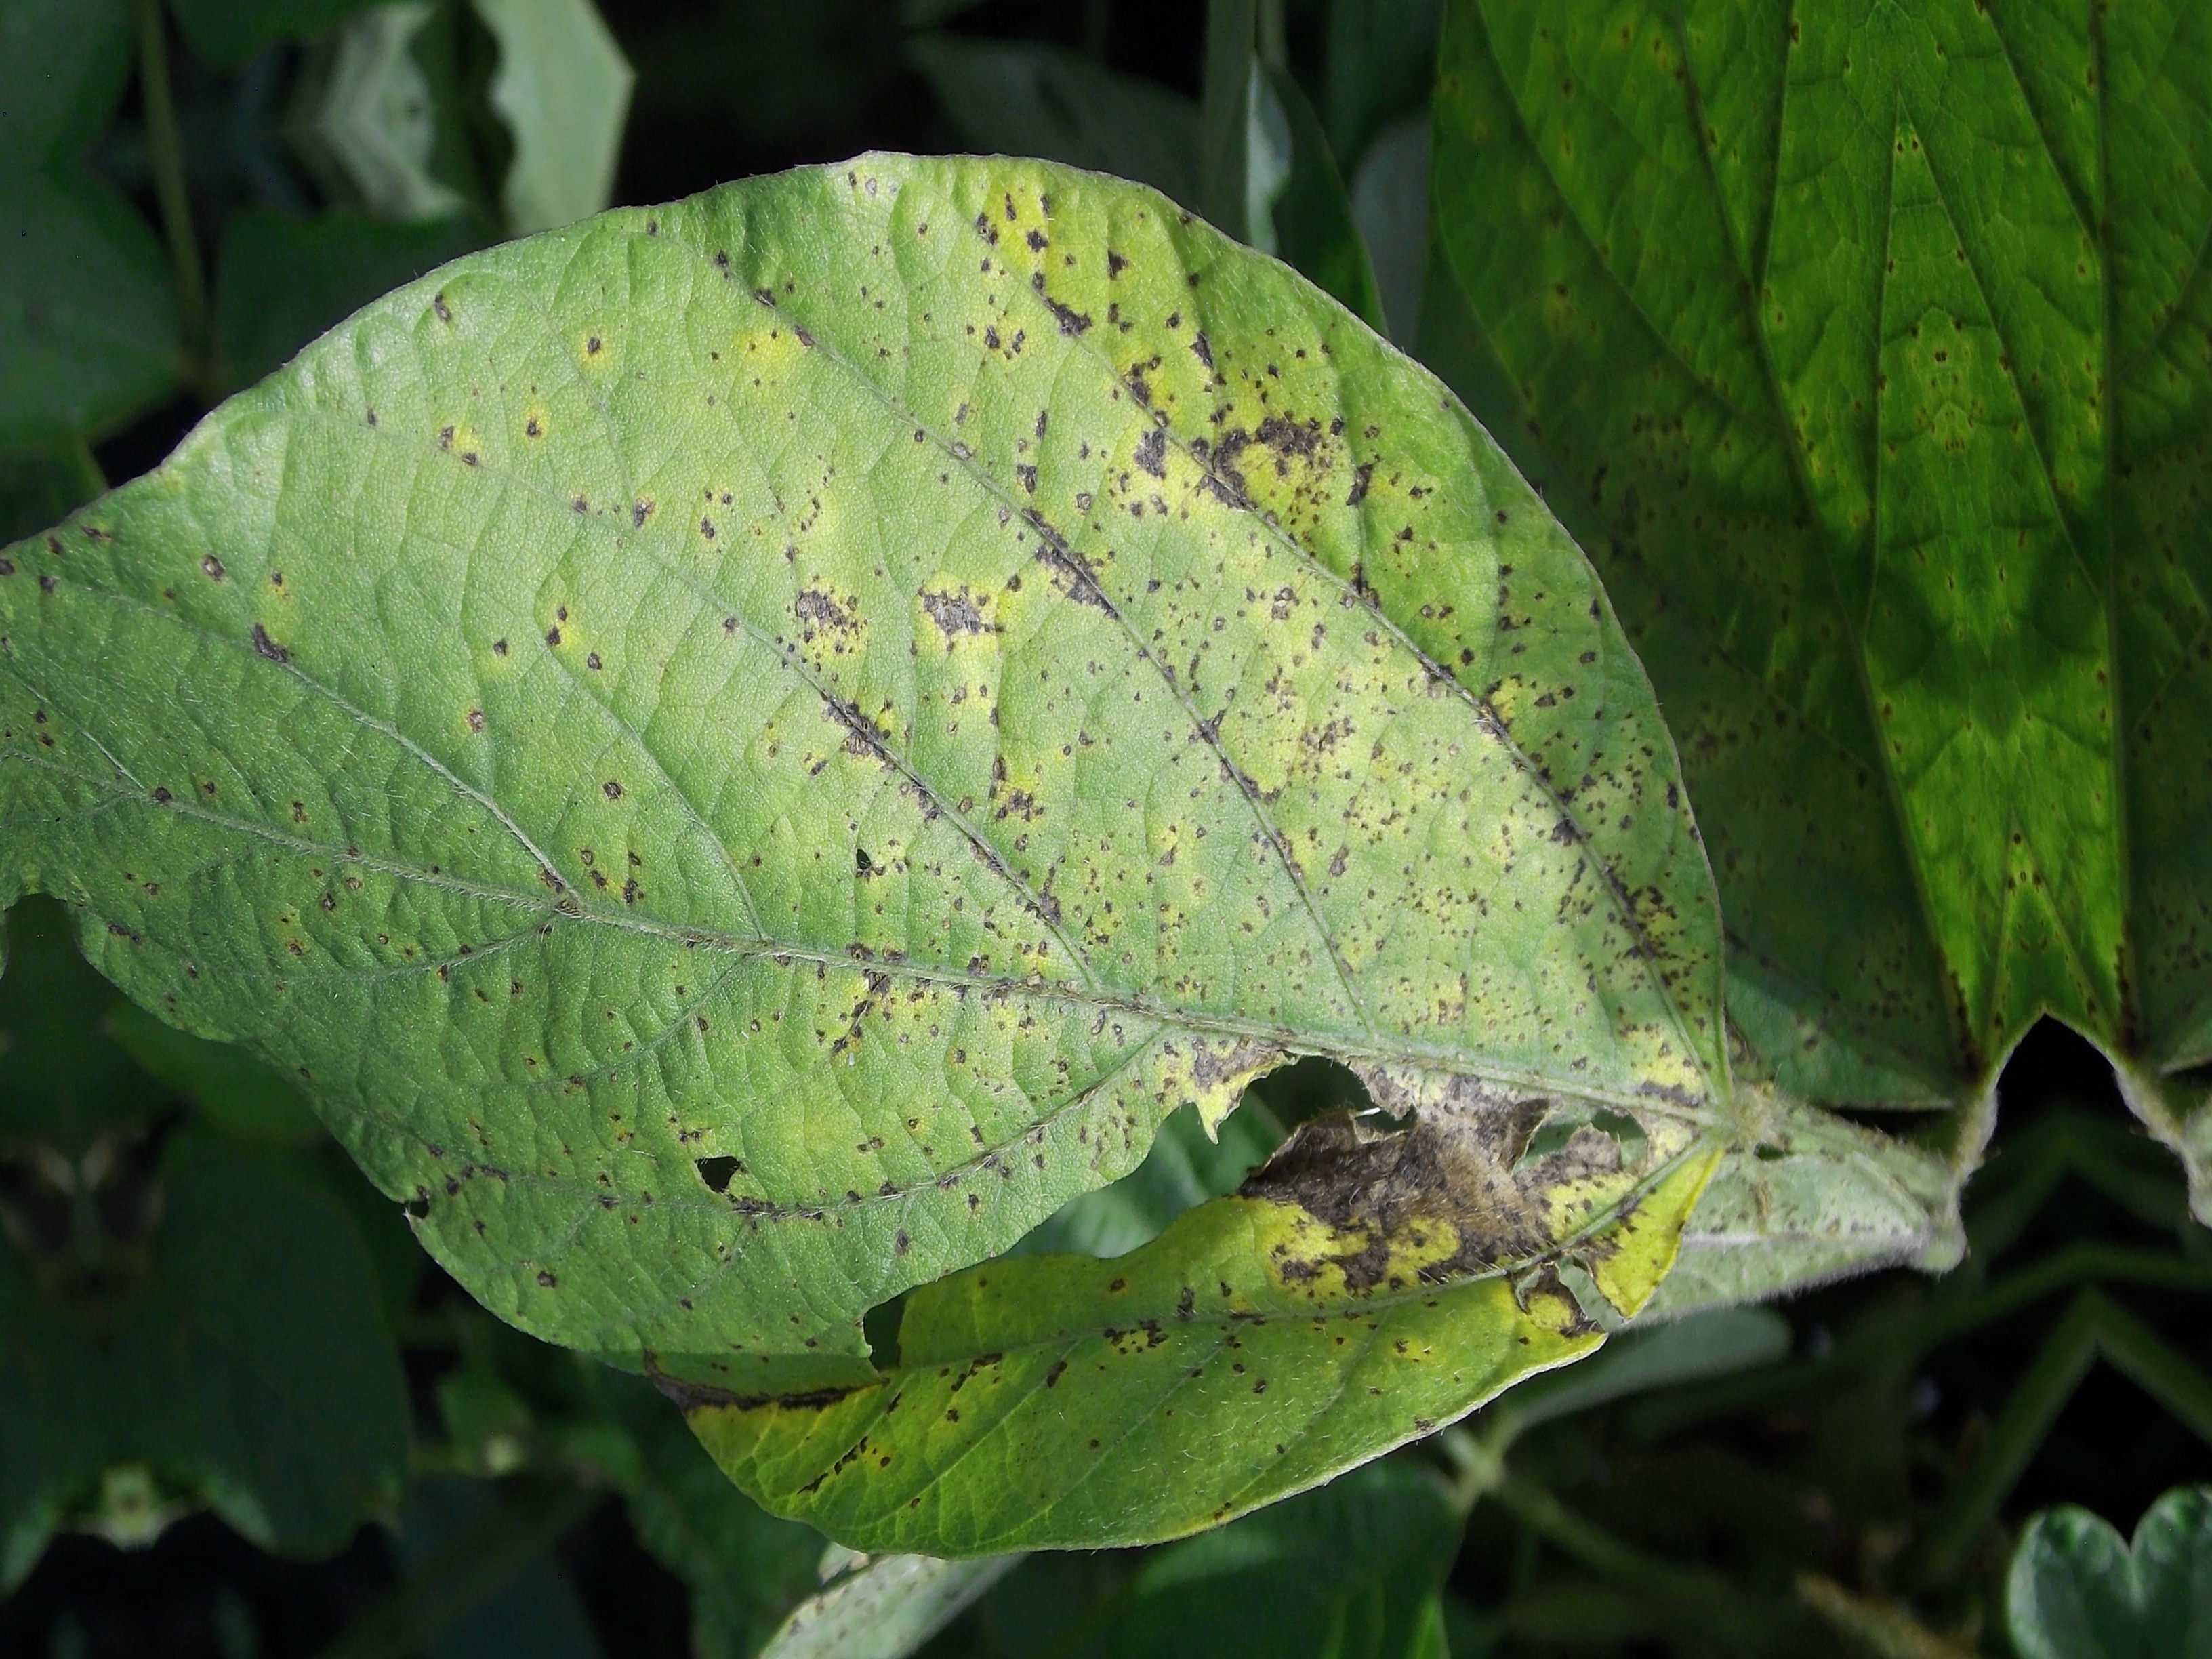
Label: Disease